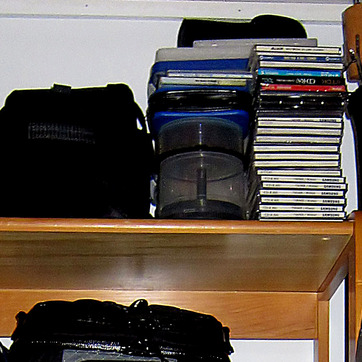
Material: plastic